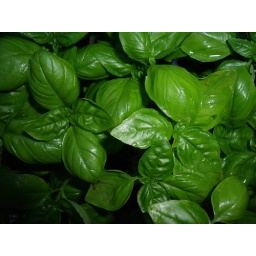
basil... the easiest plant to grow in the world...... and assure you a good pizza and/or tomato sauce